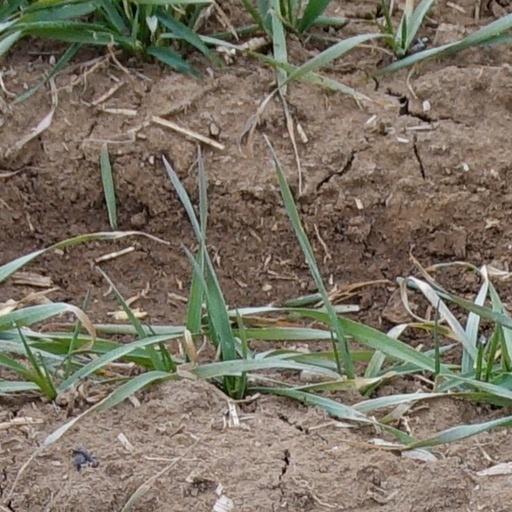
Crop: wheat